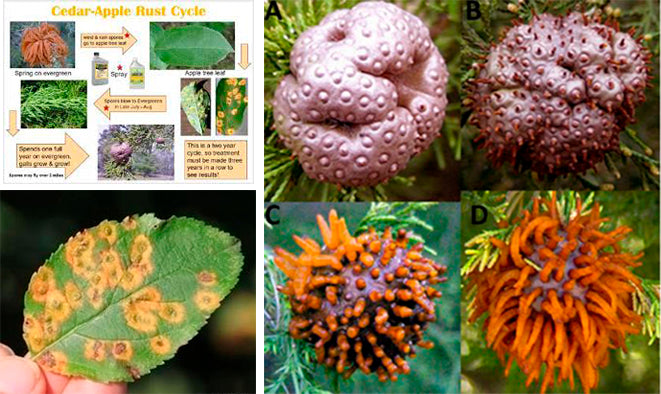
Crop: apple
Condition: rust